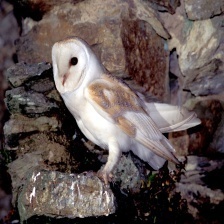
Species: BARN OWL
Scientific name: TYTO ALBA
ImageNet parent category: great_grey_owl